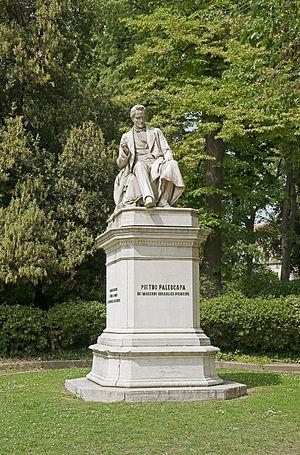
Pietro Paleocapa né le 11 novembre 1788 à Nese, mort le 13 février 1869 à Turin est un scientifique, et un homme politique italien, partisan de l'annexion de Venise au Piémont. Il fut ministre des travaux publics du roi Victor-Emmanuel II.
Les Giardini Papadopoli sont des jardins publics de Venise d'une superficie de 8 800 m² environ, situés dans le sestiere Santa Croce.